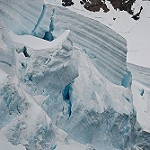
Scene: Outdoor